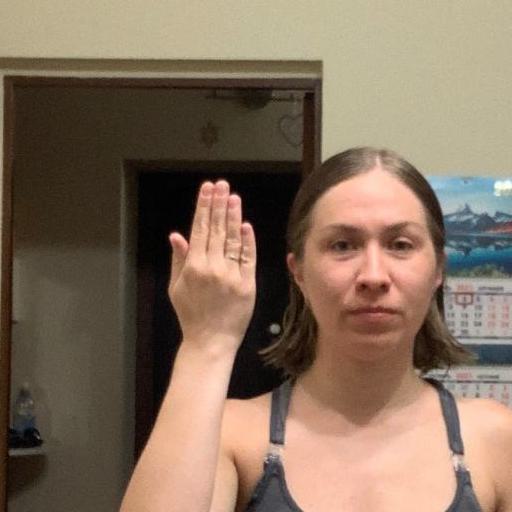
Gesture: stop_inverted